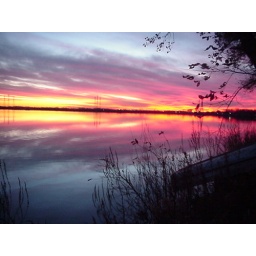
Wolf Lake sunset over water toll road